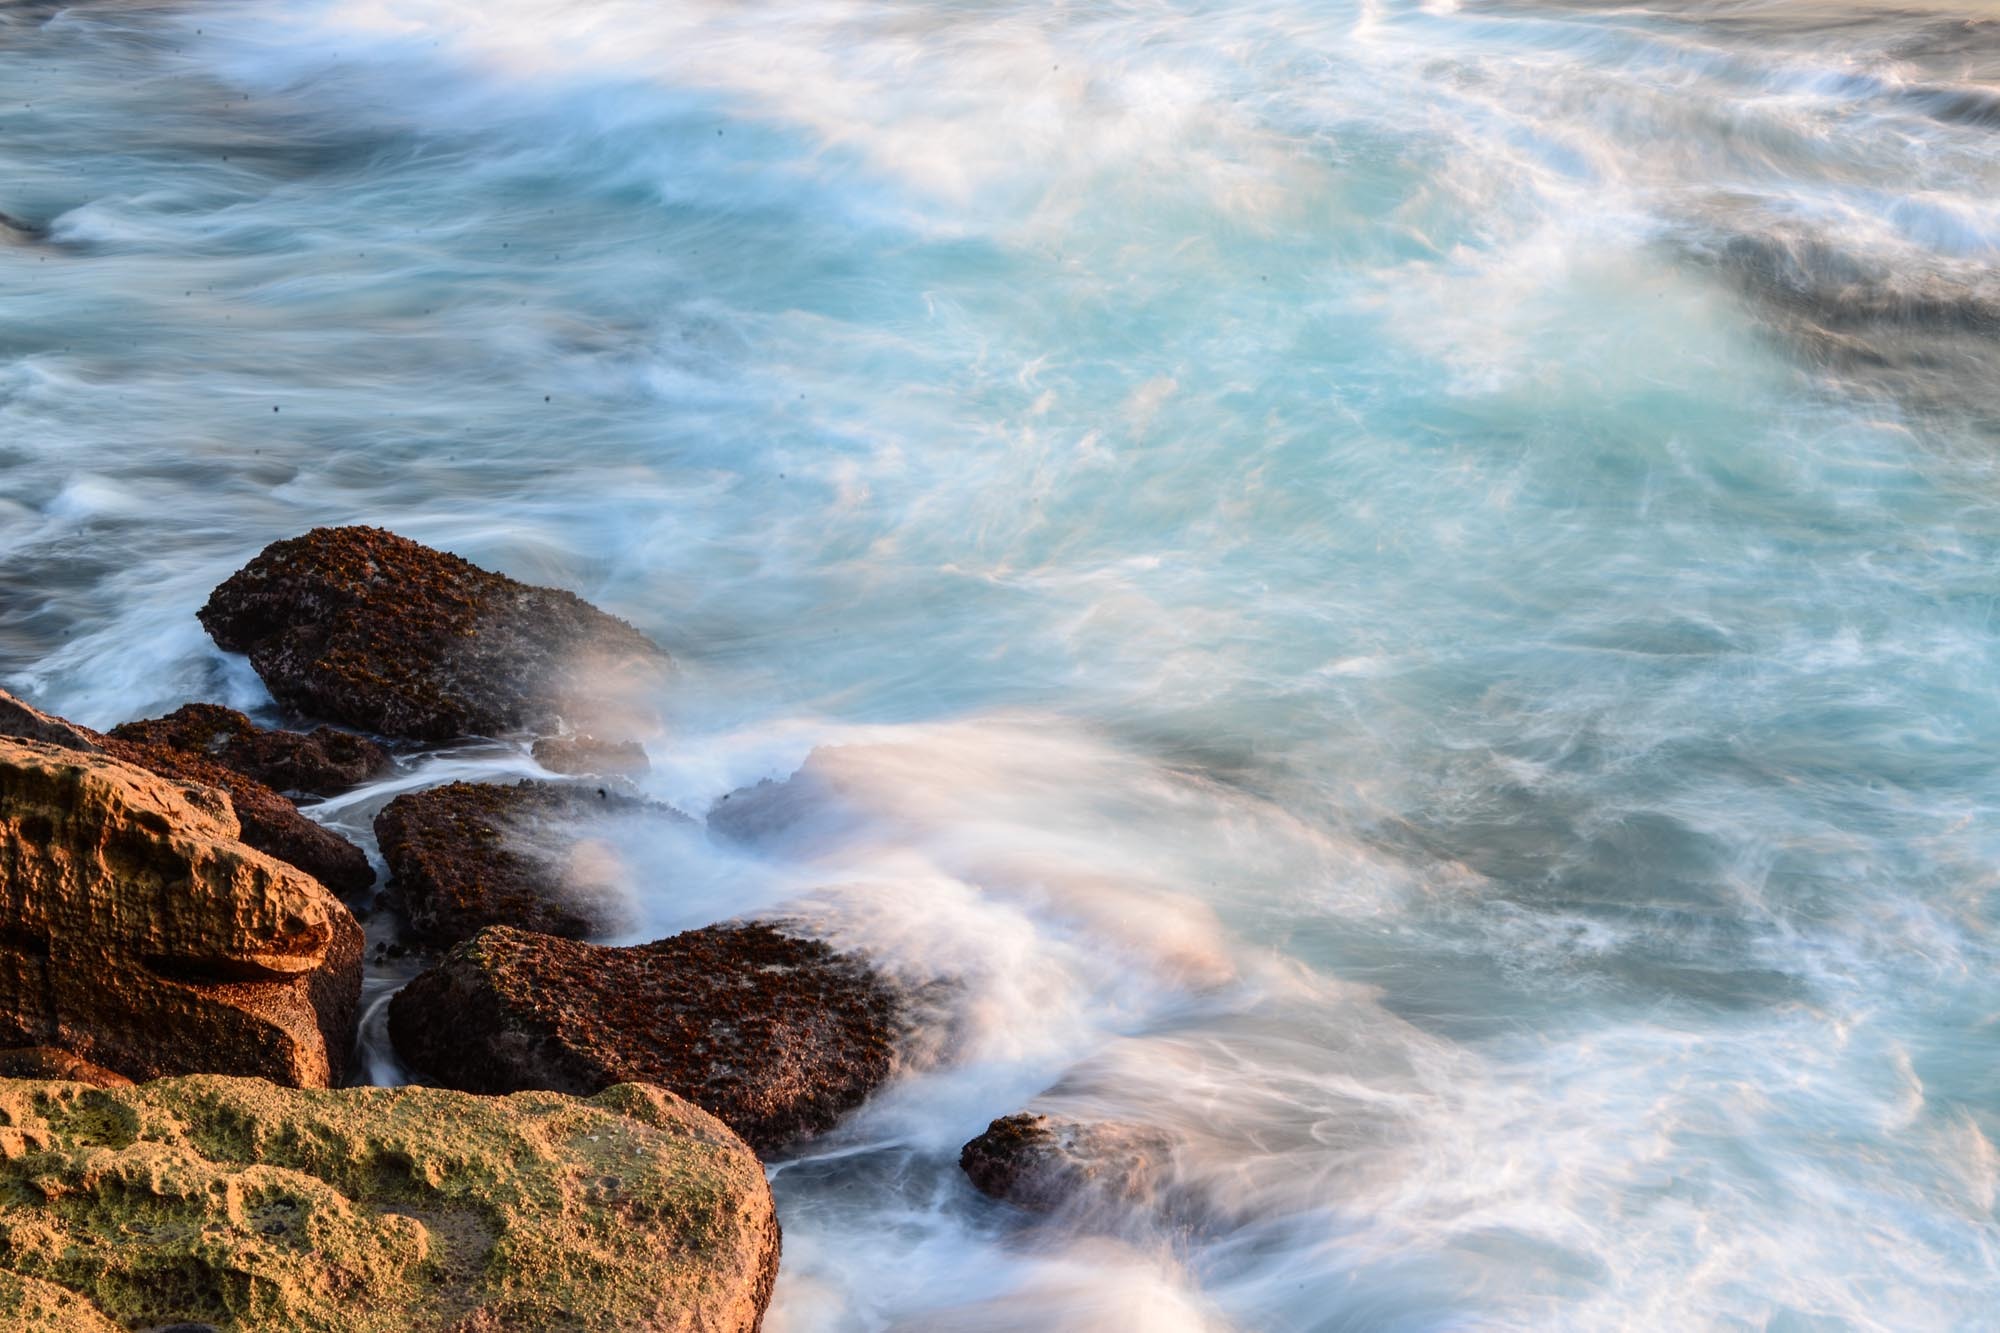
beach, landscape, sea, coast, water, nature, outdoor, rock, ocean, liquid, cloud, sunrise, shore, wave, wet, motion, surf, splash, rapid, body of water, rocks, waves, wind wave